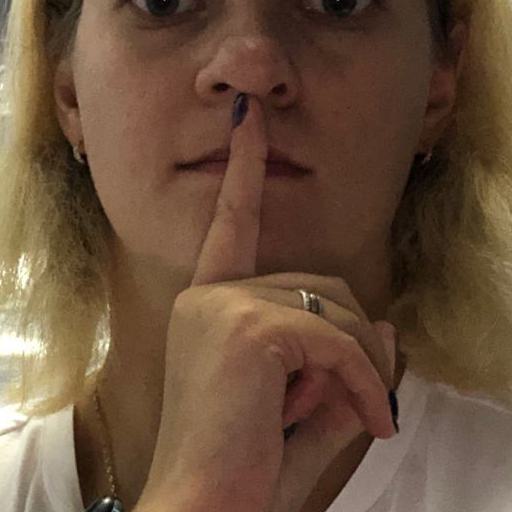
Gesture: mute